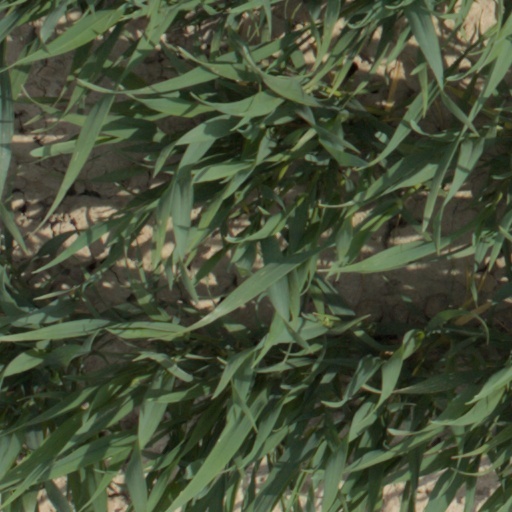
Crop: wheat